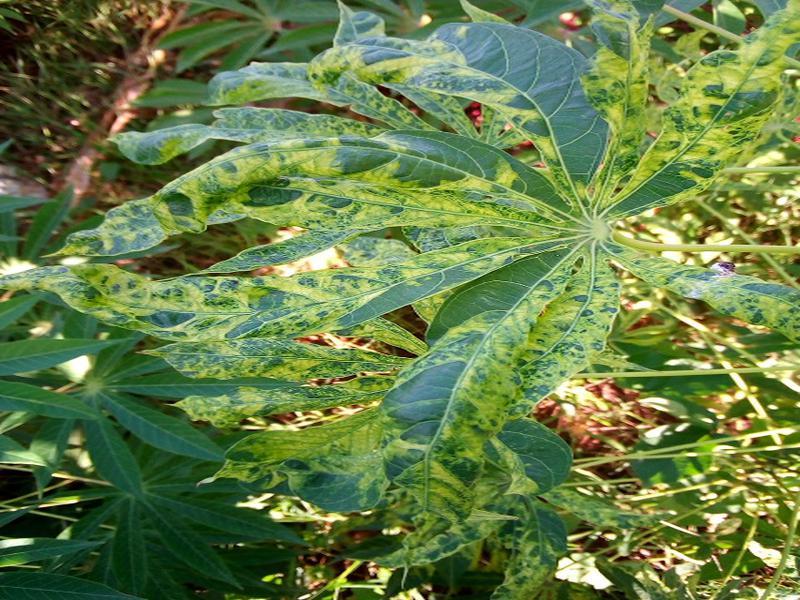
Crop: cassava
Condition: mosaic_disease